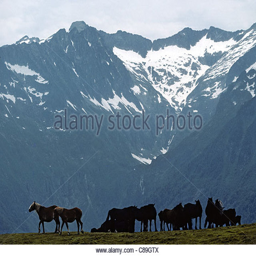
grazing horses in the mountains